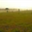
Label: plain